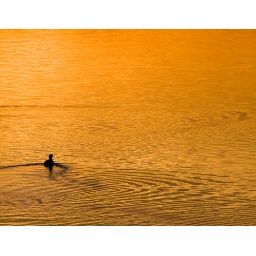
A duck at sunset at Holmes lake in Lincoln, Nebraska.